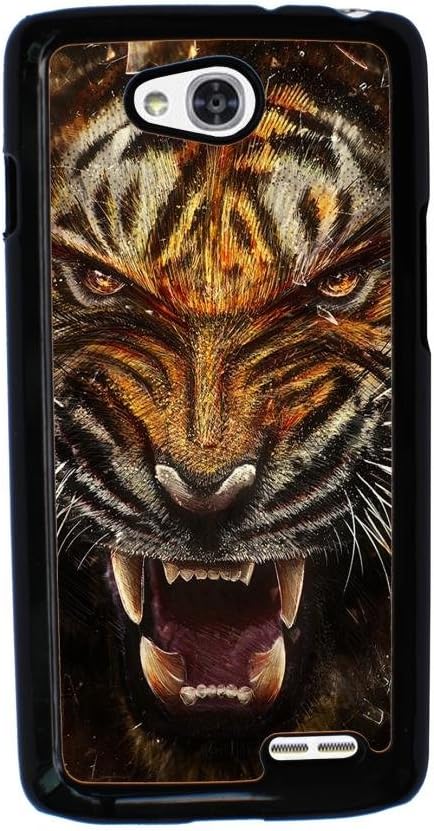
Tiger wild animal Hard Case for LG Optimus L90 ( Sugar Skull )
Category: Cell Phones & Accessories
Ultra-thin design
Features: Unique And Personalized Phone Case Image Scratchproof, Image Never Fade! | Images printed on cases are high-resolution and do not peel or fade! No stickers!! | Slimmer But More Protective Than Other Protective Cases On The Market. | Easy Access to All Controls & Features of the Device Without Having to Remove the Case | Easy access to Multi-Touch display, all ports, and controls